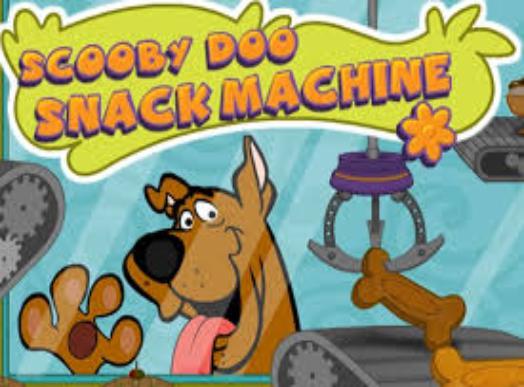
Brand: Berry Bones Scooby-Doo
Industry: Food